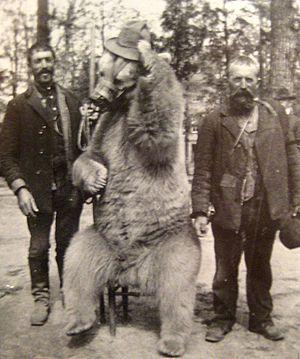
Les ours forment la famille de mammifères des ursidés, de l'ordre des carnivores. Le Grand panda, dont la classification a longtemps prêté à débat, est aujourd'hui considéré comme un ours herbivore au sein de cette famille. Il n'existe que huit espèces d'ours vivantes réparties dans une grande variété d'habitats, à la fois dans l'hémisphère Nord et dans une partie de l'hémisphère Sud. Les ours vivent sur les continents d'Europe, d'Amérique du Nord, d'Amérique du Sud, et en Asie.
Montreur d'ours est le nom d'un métier itinérant autrefois exercé par une personne faisant réaliser publiquement des tours d'adresse par un ours dressé à cet effet. Connu dès le Moyen Âge, le métier s'est surtout développé en Europe au XIXᵉ siècle à partir des zones montagneuses particulièrement pauvres comme l’Ariège, les Abruzzes en Italie ou certaines régions des Balkans. Le « gyrovaguisme » de ces populations a ouvert la route des futures migrations de masse, notamment italienne et Roms. Autrefois fréquents sur les places publiques, les montreurs d'ours ont aujourd'hui pratiquement disparu, en dehors des cirques et des fêtes.